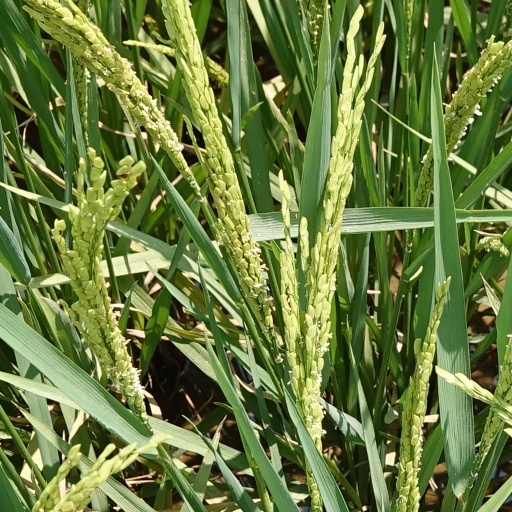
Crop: rice